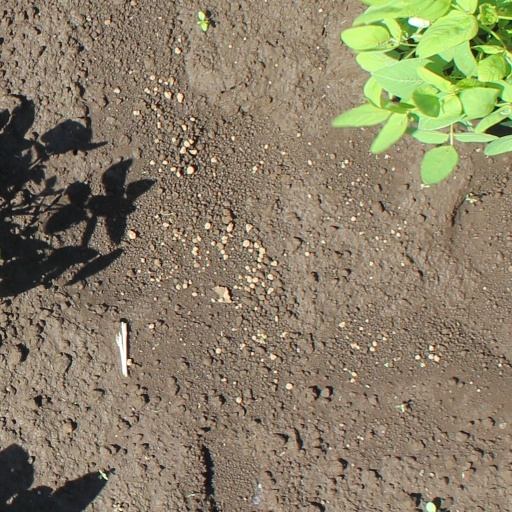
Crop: soybean